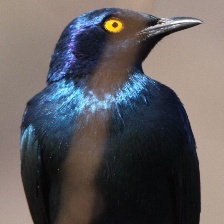
Species: CAPE GLOSSY STARLING
Scientific name: LAMPROTORNIS NITENS